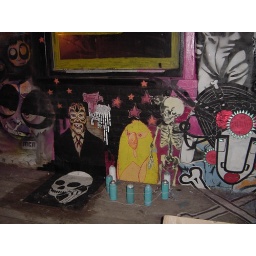
My Piece from Wooster Collective's 11 Spring street building fairwell in Soho, NYC. thanks IO!